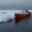
Label: ship